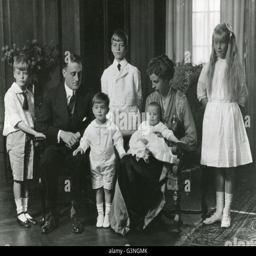
politician and family at home during the time politician was secretary